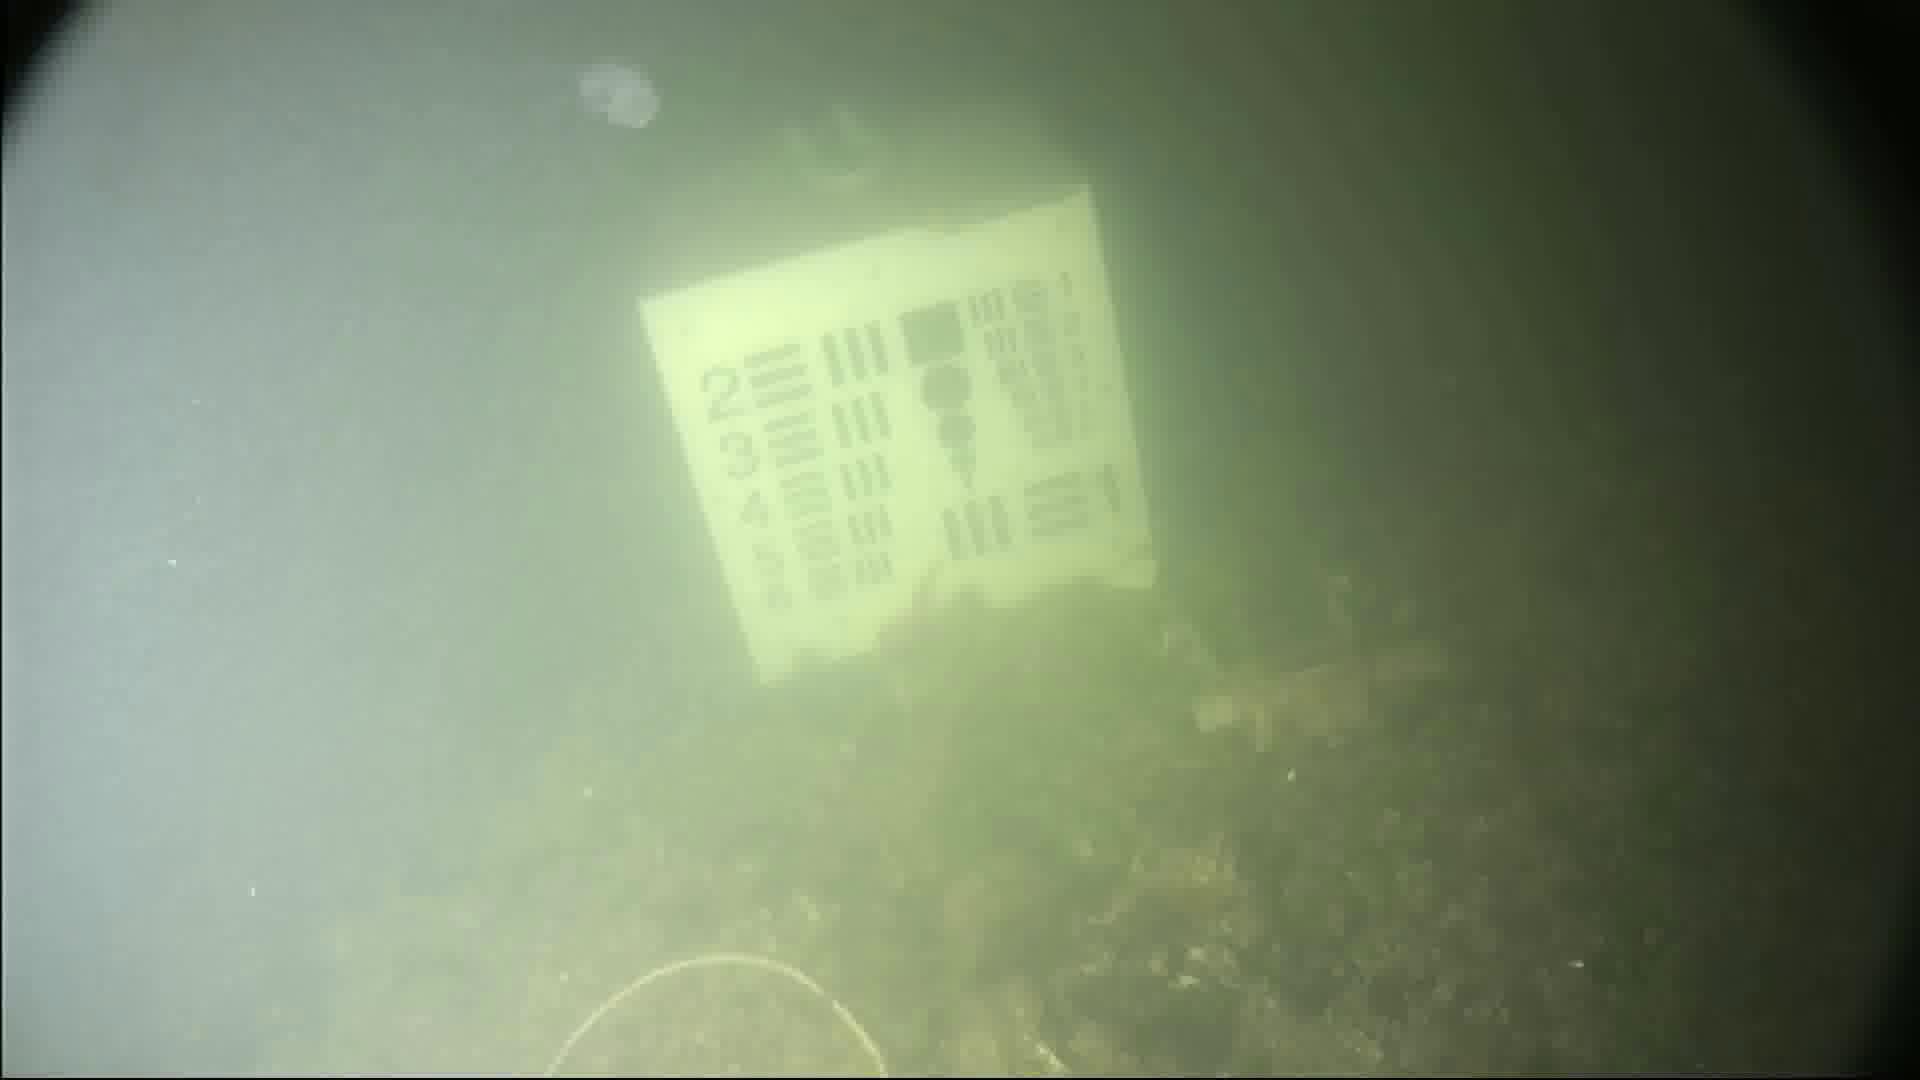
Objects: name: jellyfish